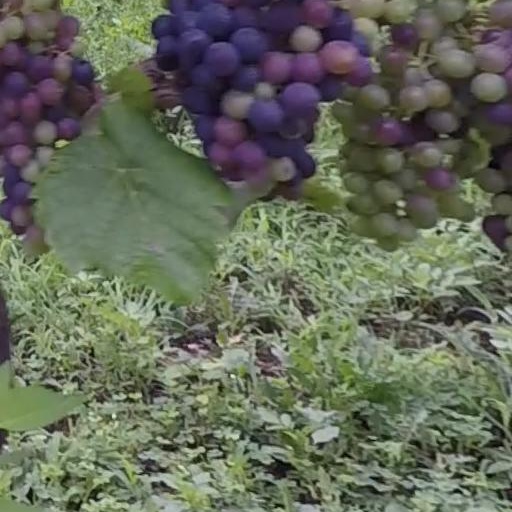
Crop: grape